Bhikshatana

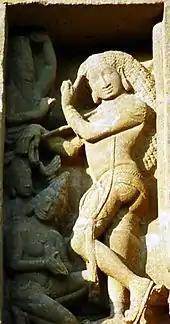
Bhikshtana, Kailashanatha temple, Kanchipuram. The young, nude Bhikshatana (right) holding a staff and with unwound hair is worshipped by women, who are seduced by him. An agitated sage (top left) raises his hand to hit Bhikshatana.

As told in the Kurma Purana, Bhikshatana-Shiva wanted to reveal the ignorance of the sages, who were engrossed in Dharma (righteousness) and extreme austerities but had forgotten the Samkhya (Supreme Knowledge). The naked, handsome, ithyphallic (with an erect phallus, "urdhvalinga") beggar Shiva entered the forest, begging for alms from the sages' wives. They were so enamoured of him that while granting alms, they allowed their clothes to fall off and followed him, dancing and singing, love-sick. Bhikshatana was accompanied by Mohini—Vishnu disguised as Bhikshatana's enchanting wife, who maddens the sages' sons in love. The sages, unable to recognise Shiva, abused and cursed him, even assaulting him. They cursed that his Linga (phallus) should fall off. Shiva allowed it to be so and the Linga became an infinite fiery pillar of light. Anusuya, the wife of sage Atri, enlightened the sages that the couple was none other than Shiva and Vishnu. The sages thereafter worshipped the Linga. Pleased, Shiva returned to the forest as a beggar in an ugly form with his wife Parvati. Eventually, he revealed his supreme form to the sages and exalted the Pashupata vow – by which a man restrains his passion, becomes celibate, and roams naked smeared with ash – declaring that such a lifestyle would lead to moksha (salvation).